Moms Mabley

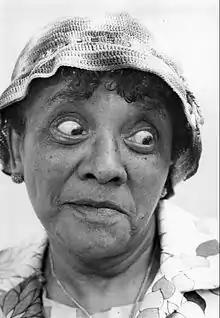
Mabley during an appearance on "The Smothers Brothers Comedy Hour" in 1968

Loretta Mary Aiken (March 19, 1897 – May 23, 1975), known by her stage name Jackie "Moms" Mabley, was an American stand-up comedian and actress. Mabley began her career on the theater stage in the 1920s and became a veteran entertainer of the Chitlin' Circuit of black vaudeville. Mabley later recorded comedy albums and appeared in films and on television programs including "The Ed Sullivan Show" and "The Smothers Brothers Comedy Hour".